Guangming, Shenzhen

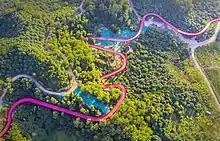
Hong Qiao

On November 27, 2020, Hongqiao Park was officially unveiled at the opening ceremony of the 2020 Shenzhen Park Culture Season. On December 1 of the same year, Hongqiao Park won the “Best Landscape Design of the Year Award” in the first “World Architecture Festival – China” held in Chengdu City, China.